Hapsidopareion

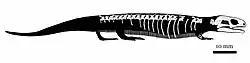
Reconstructed skeleton of "Llistrofus", which may be synonymous with "Hapsidopareion"

"Hapsidopareion" was named in 1973 by American paleontologist Eleanor Daly based on material collected from the early Permian South Grandfield locality in southwestern Oklahoma. The genus name is given for the Greek "hapsido"- ('arch') and -"pareion" ('cheek'). The species name, "H. lepton", is given for the slightness of the animal. The taxon is known from several partial to complete skulls and possibly by some isolated postcranial material.